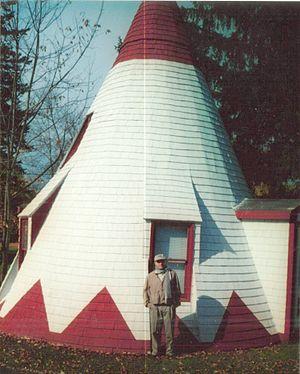
Les Pentagouets ou Penawapskewis sont un peuple issu de la confédération « Wabanaki », les Pentagouets vivaient aux alentours de la baie de Penobscot et du fleuve Penobscot, dans le Maine, aux États-Unis. L'un de leurs principaux villages était situé à Pentagouet. Actuellement, cette tribu est une des plus peuplées de la Nouvelle-Angleterre. Elle occupe encore une partie de ses territoires ancestraux, à Oldtown, sur le fleuve Penobscot.